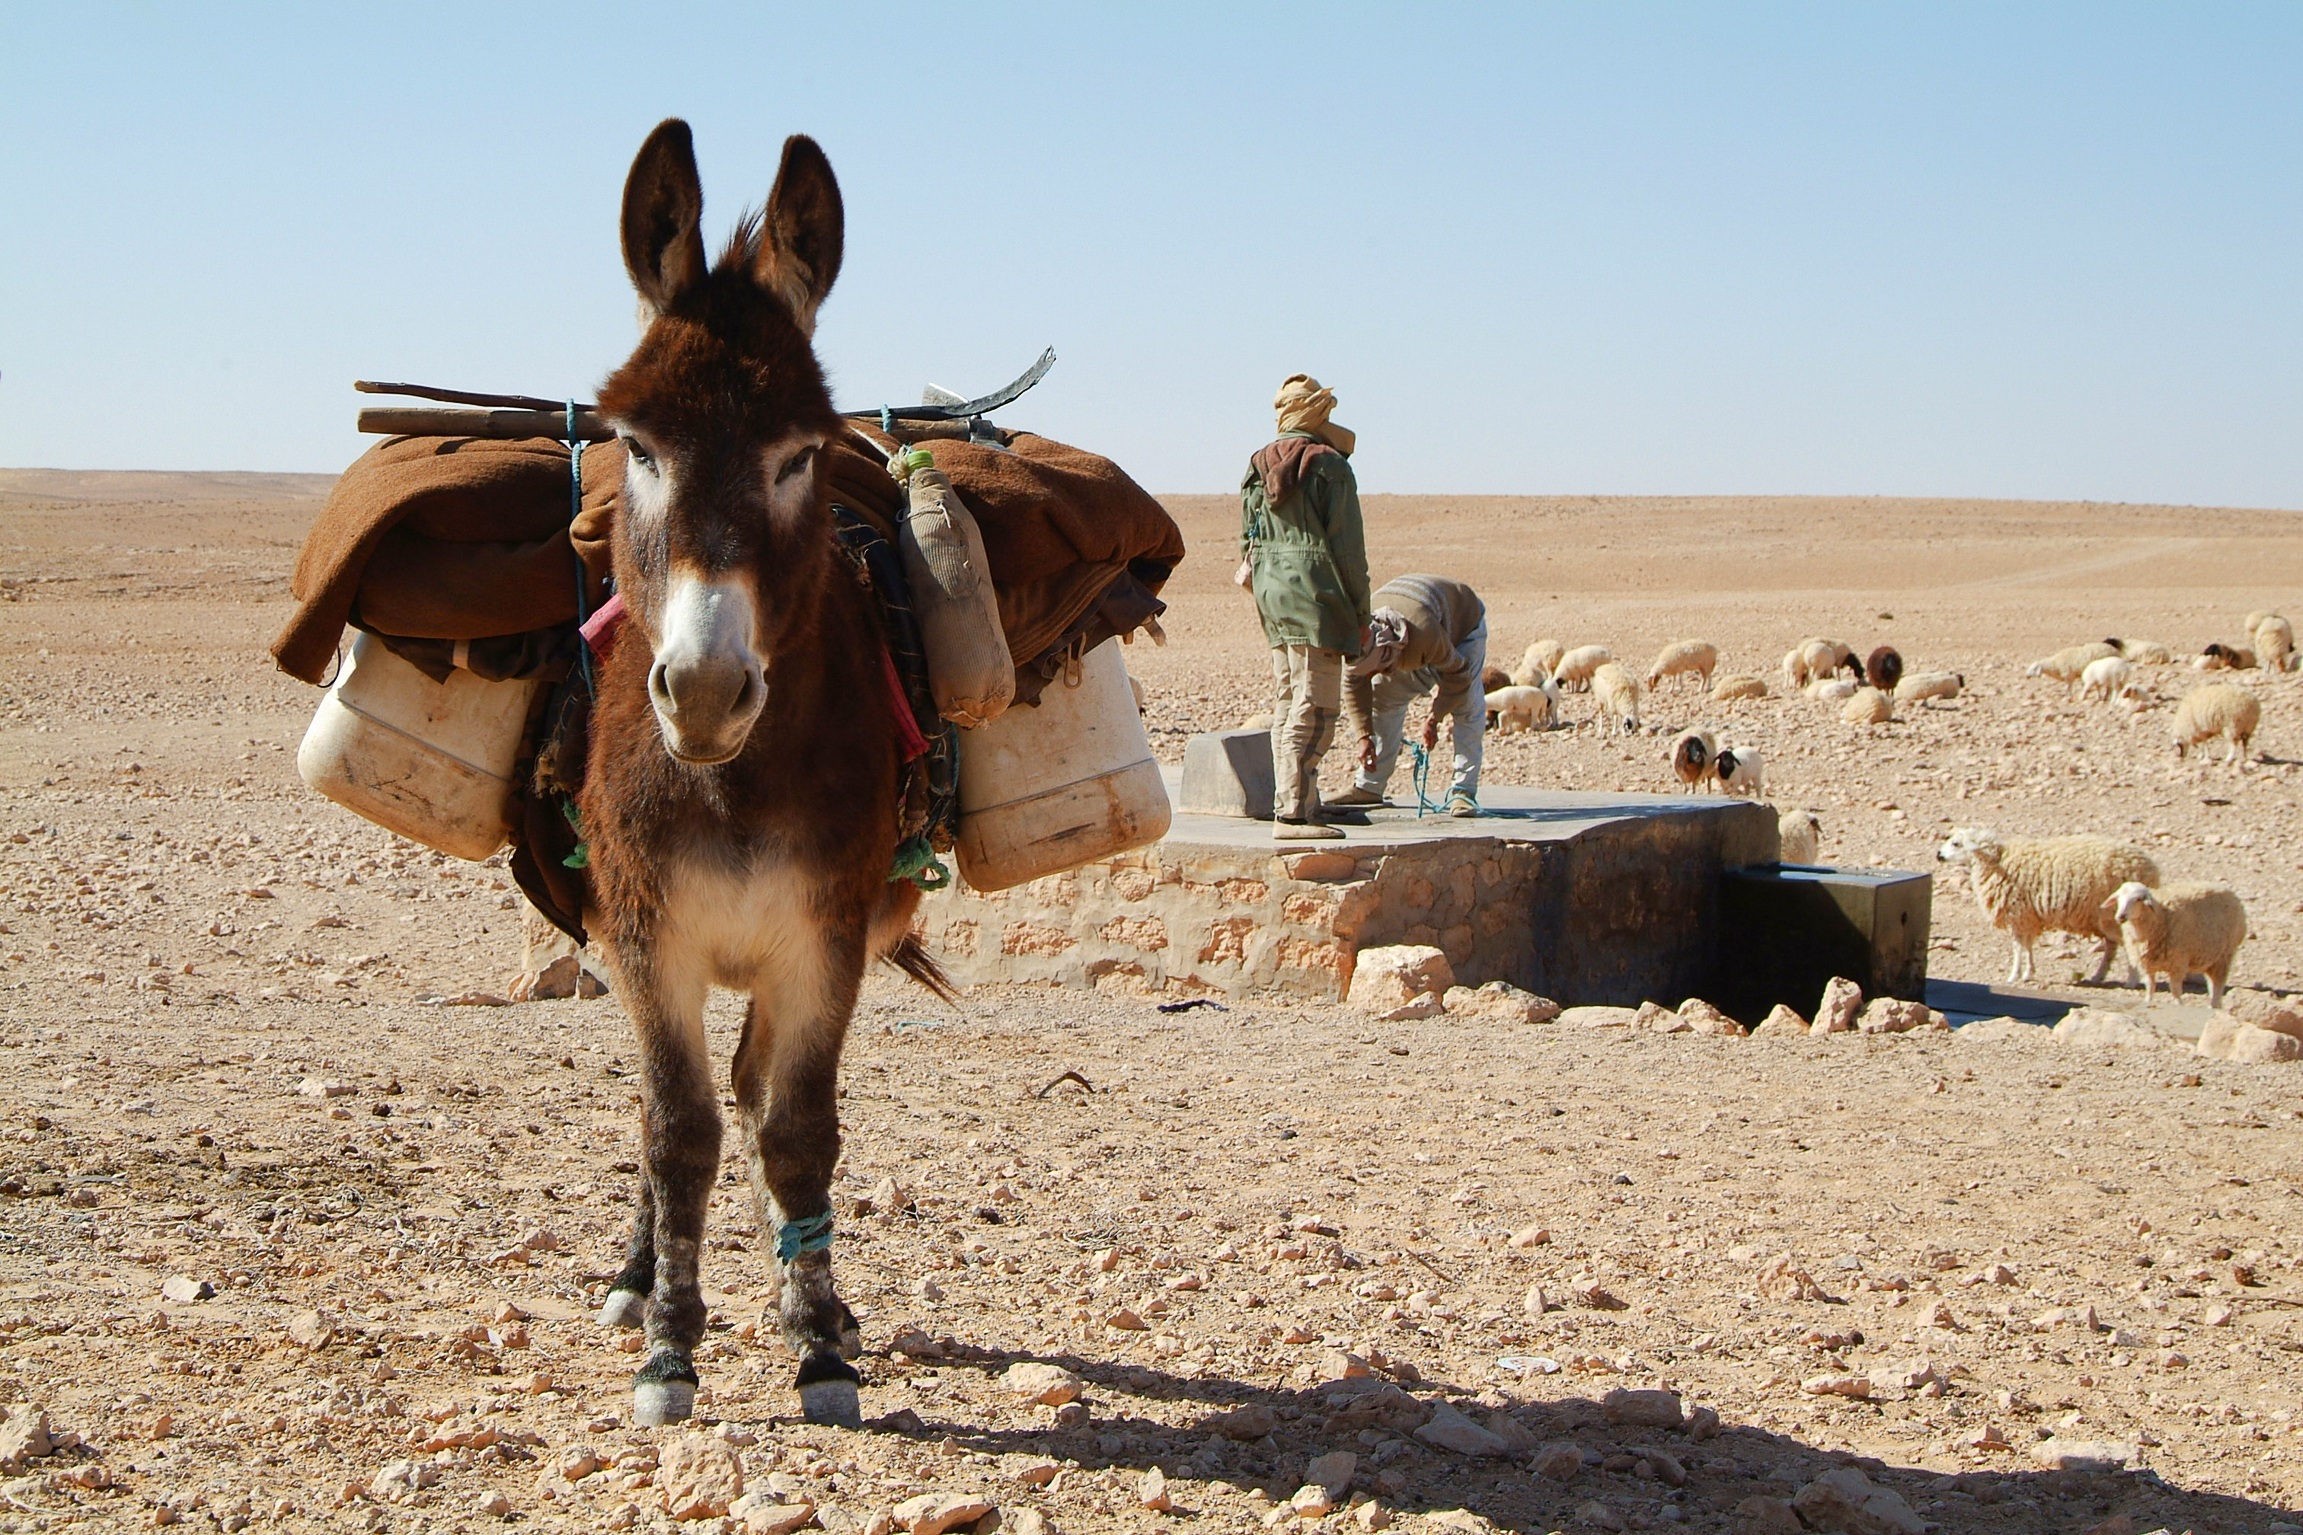
landscape, desert, herd, mammal, donkey, mare, sahara, tunisia, steppe, pack animal, shepherds, natural environment, horse like mammal, mustang horse